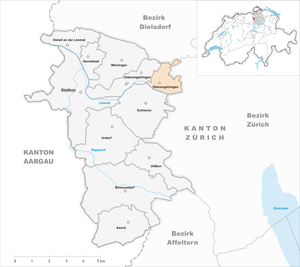
Oberengstringen est une commune suisse du canton de Zurich, située dans le district de Dietikon.